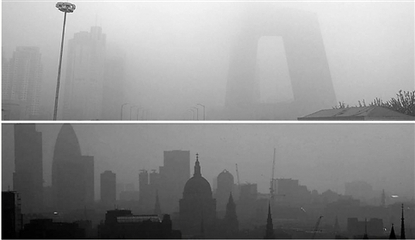
Weather: foggy or hazy